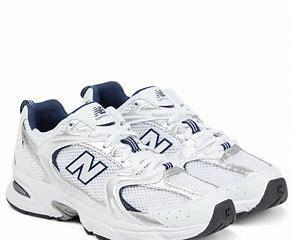
Brand: New
Model: Balance New Balance 530